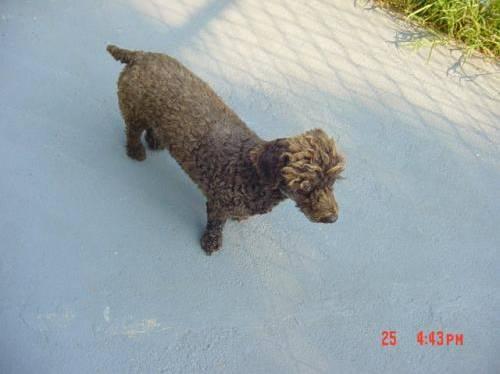
dog